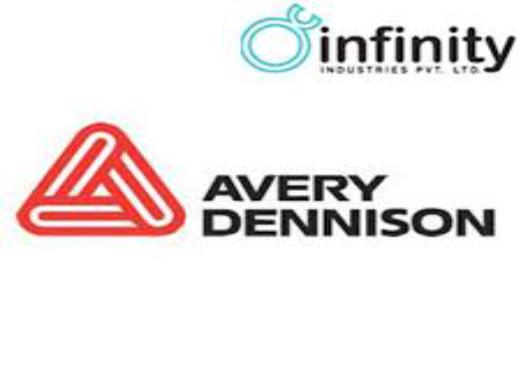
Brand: avery dennison-2
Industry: Others